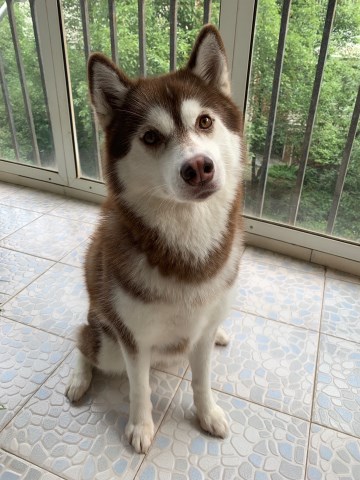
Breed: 1160-n000003-Siberian_husky